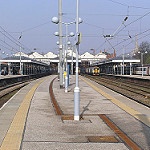
Scene: Outdoor